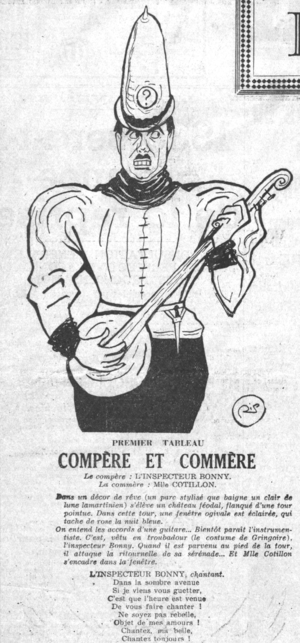
L'inspecteur Bonny, brocardé par le quotidien Paris-Soir pour ses amours supposés avec la demoiselle Cotillon, dans une parodie publiée le 1er janvier 1935.
Pierre Bonny, né le 25 janvier 1895 à Bordeaux et fusillé le 26 décembre 1944 au fort de Montrouge lors de l'épuration, est un policier français devenu célèbre durant l'entre-deux-guerres, au sein de la Sûreté générale : son nom est d'abord associé à de retentissantes affaires criminelles et politico-financières, dont beaucoup ont été oubliées depuis tandis que d'autres, telles les affaires Seznec, Stavisky et Prince, ont marqué les mémoires.